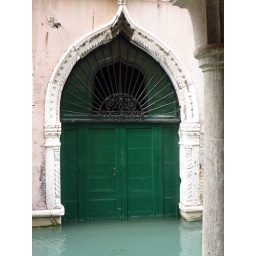
water in the door jam